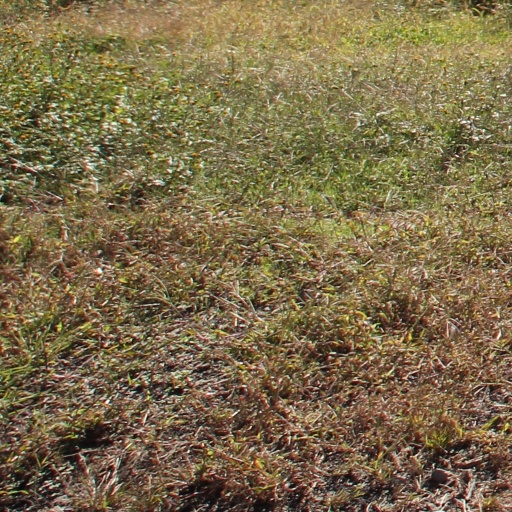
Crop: grape